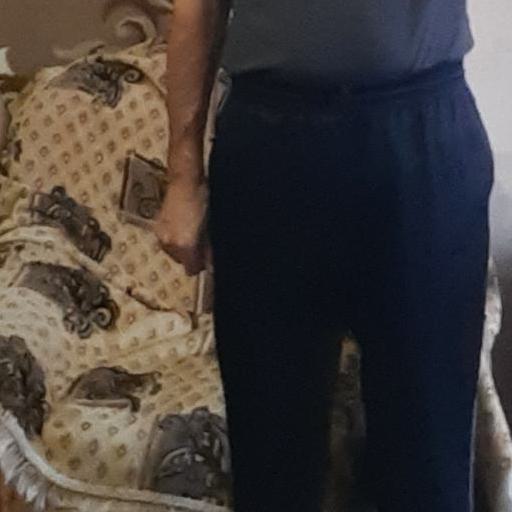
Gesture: no_gesture